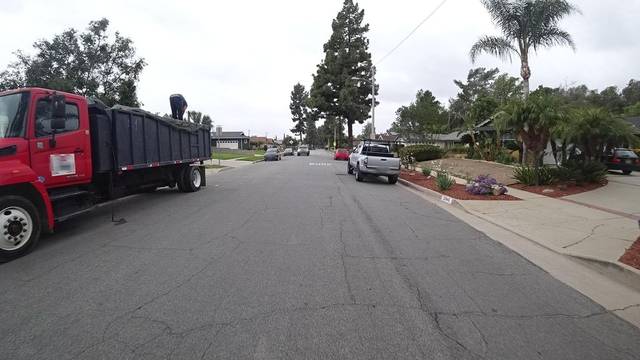
Region: Mexico
Coordinates: 34.026, -117.8018